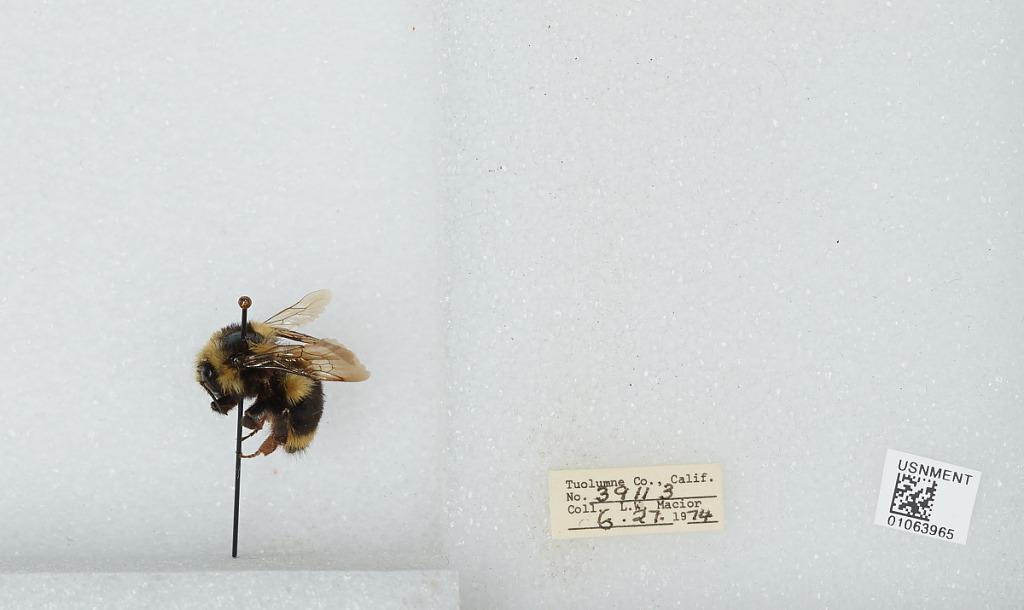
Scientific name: Bombus bifarius nearcticus
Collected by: L. Macior
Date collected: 1974-6-27
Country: United States
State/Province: California
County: Tuolumne
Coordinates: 38.02, -119.94